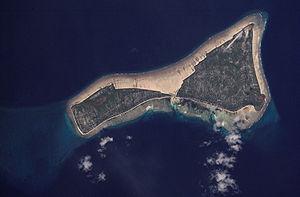
Kuria est un atoll des Kiribati. La première mention de cette île en français porte la forme Kouria.